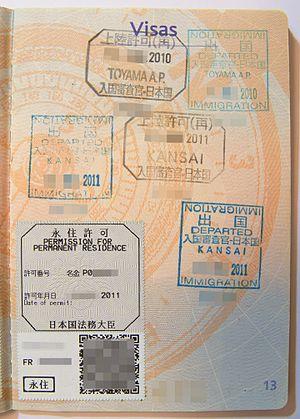
Visas japonais d'entrées et de sorties, et un titre de résident permanent japonais émis en 2011 sur un passeport français.